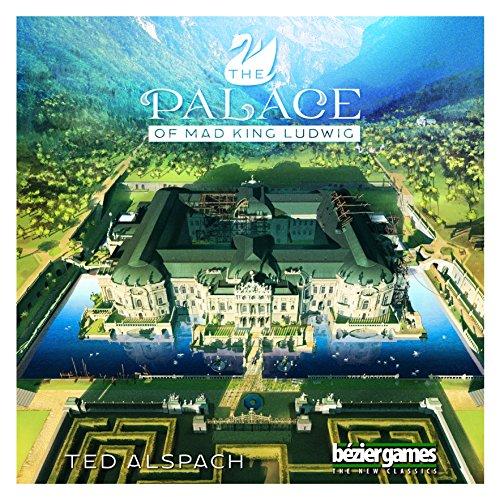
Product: Bezier Games Palace of Mad King Ludwig
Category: Toys & Games | Games & Accessories | Board Games
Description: New stand-alone game set in the same universe as the popular castles of Mad King Ludwig.
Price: $39.97
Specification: ProductDimensions:12x3x12inches|ItemWeight:5pounds|ShippingWeight:5.64pounds(Viewshippingratesandpolicies)|DomesticShipping:ItemcanbeshippedwithinU.S.|InternationalShipping:ThisitemcanbeshippedtoselectcountriesoutsideoftheU.S.LearnMore|ASIN:B073XW4475|Itemmodelnumber:PMKLBEZ|Manufacturerrecommendedage:13yearsandup